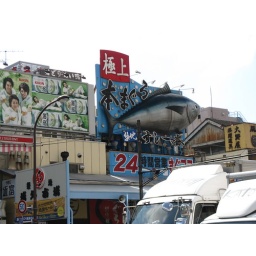
Tsukiji fish market in Japan.